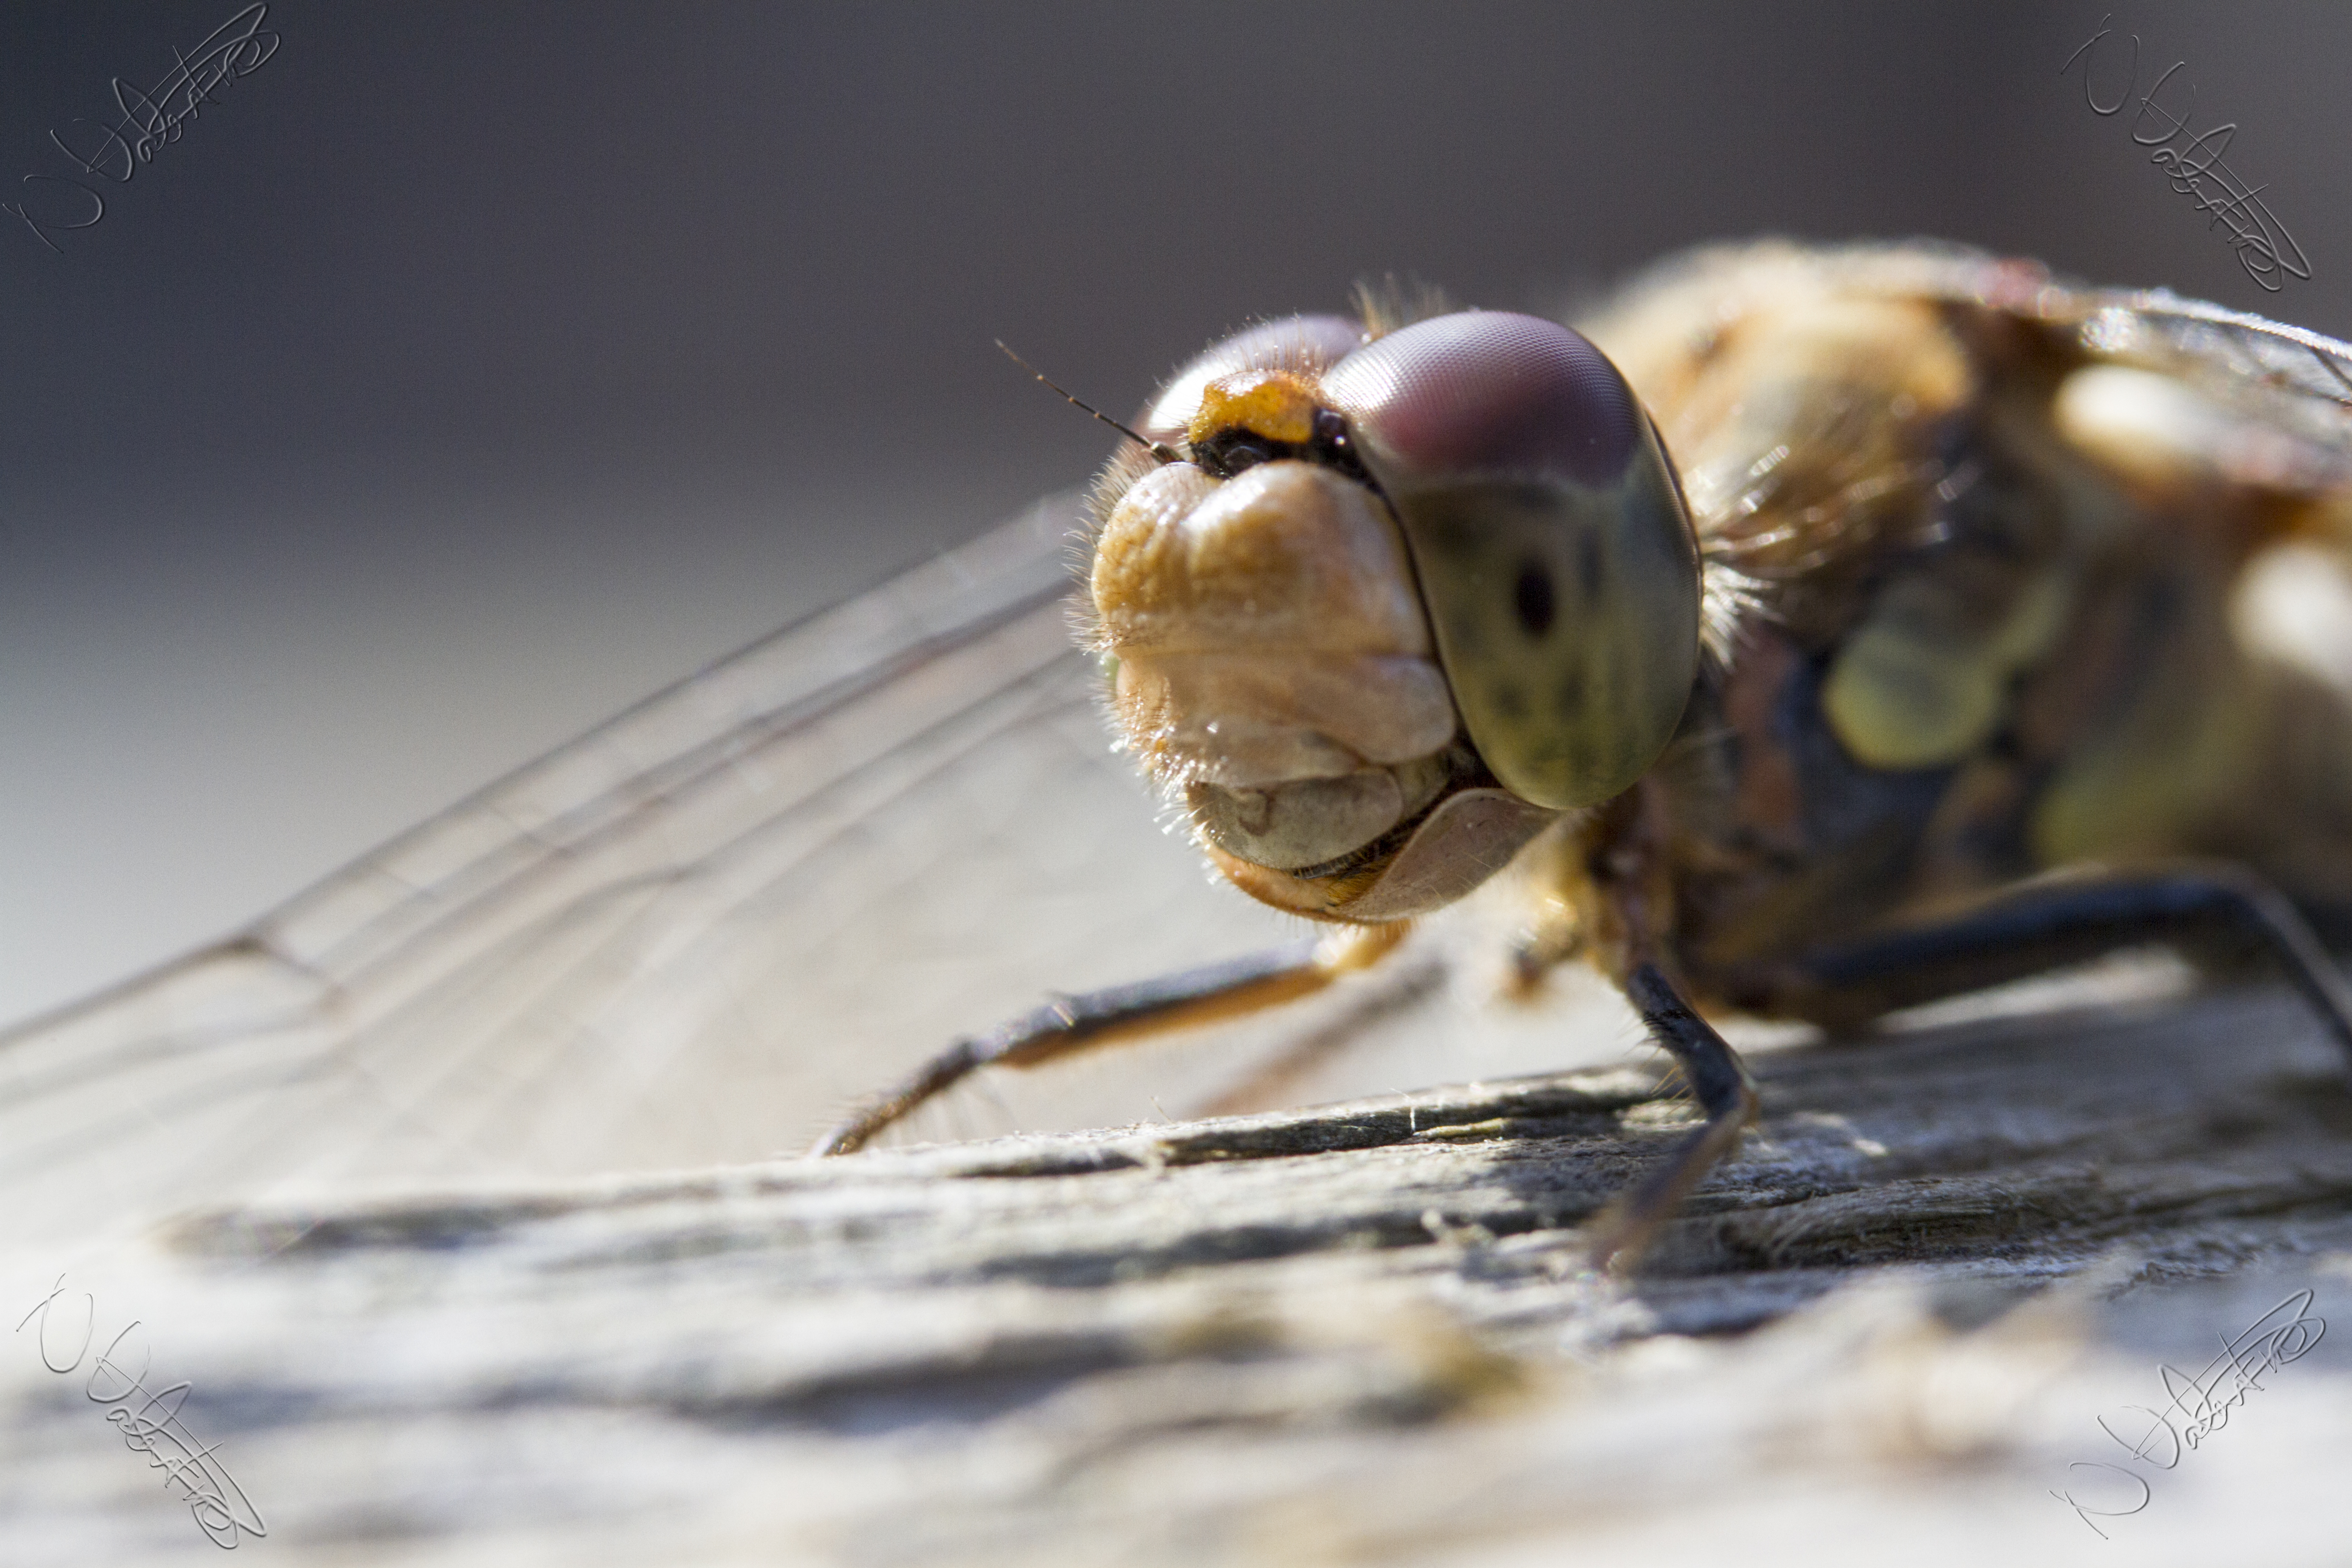
photography, fly, insect, macro, canon, garden, fauna, invertebrate, close up, outdoors, uk, dragonfly, 7d, pest, nikkvalentine, peterborough, extensiontube, macro photography, arthropod, membrane winged insect